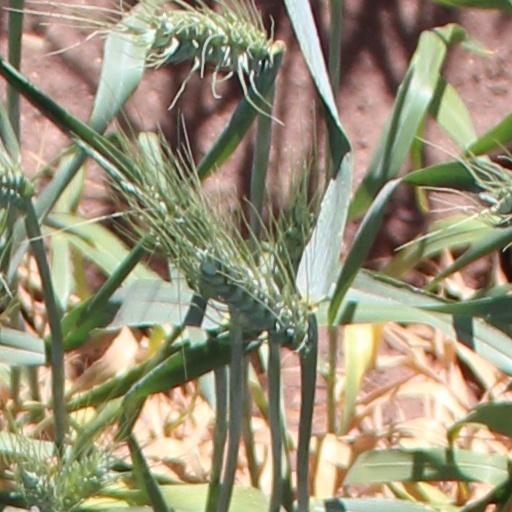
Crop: wheat